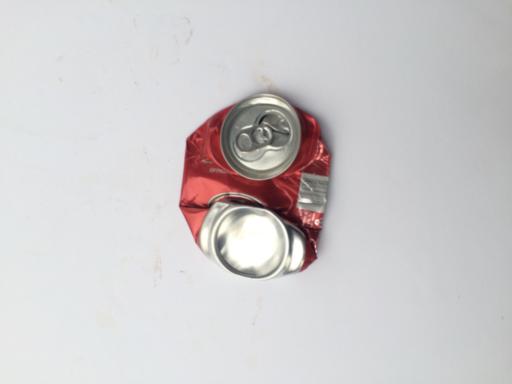
Waste category: metal